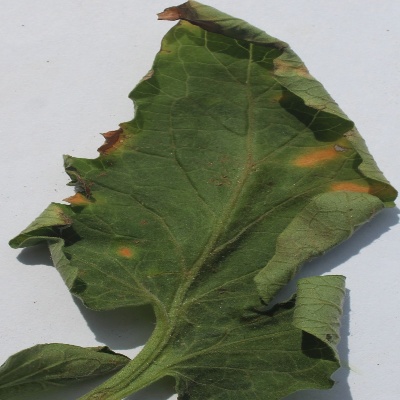
Crop: Tomato
Condition: leaf blight